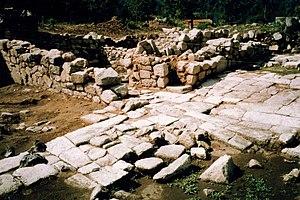
Cet article recense les monuments nationaux du district de Porto, au Portugal.